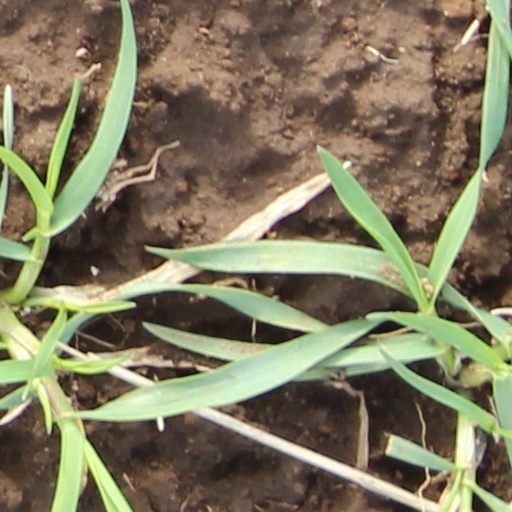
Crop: wheat